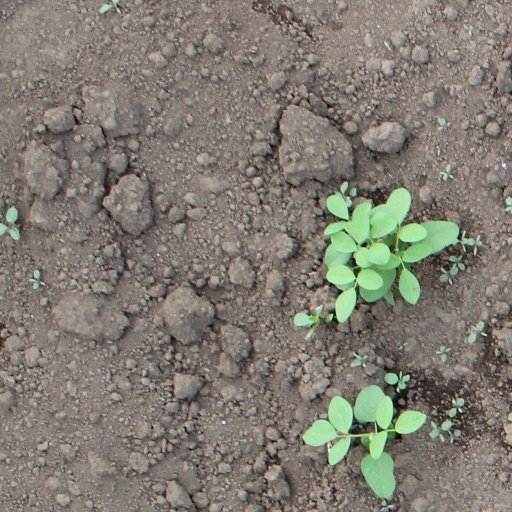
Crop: soybean